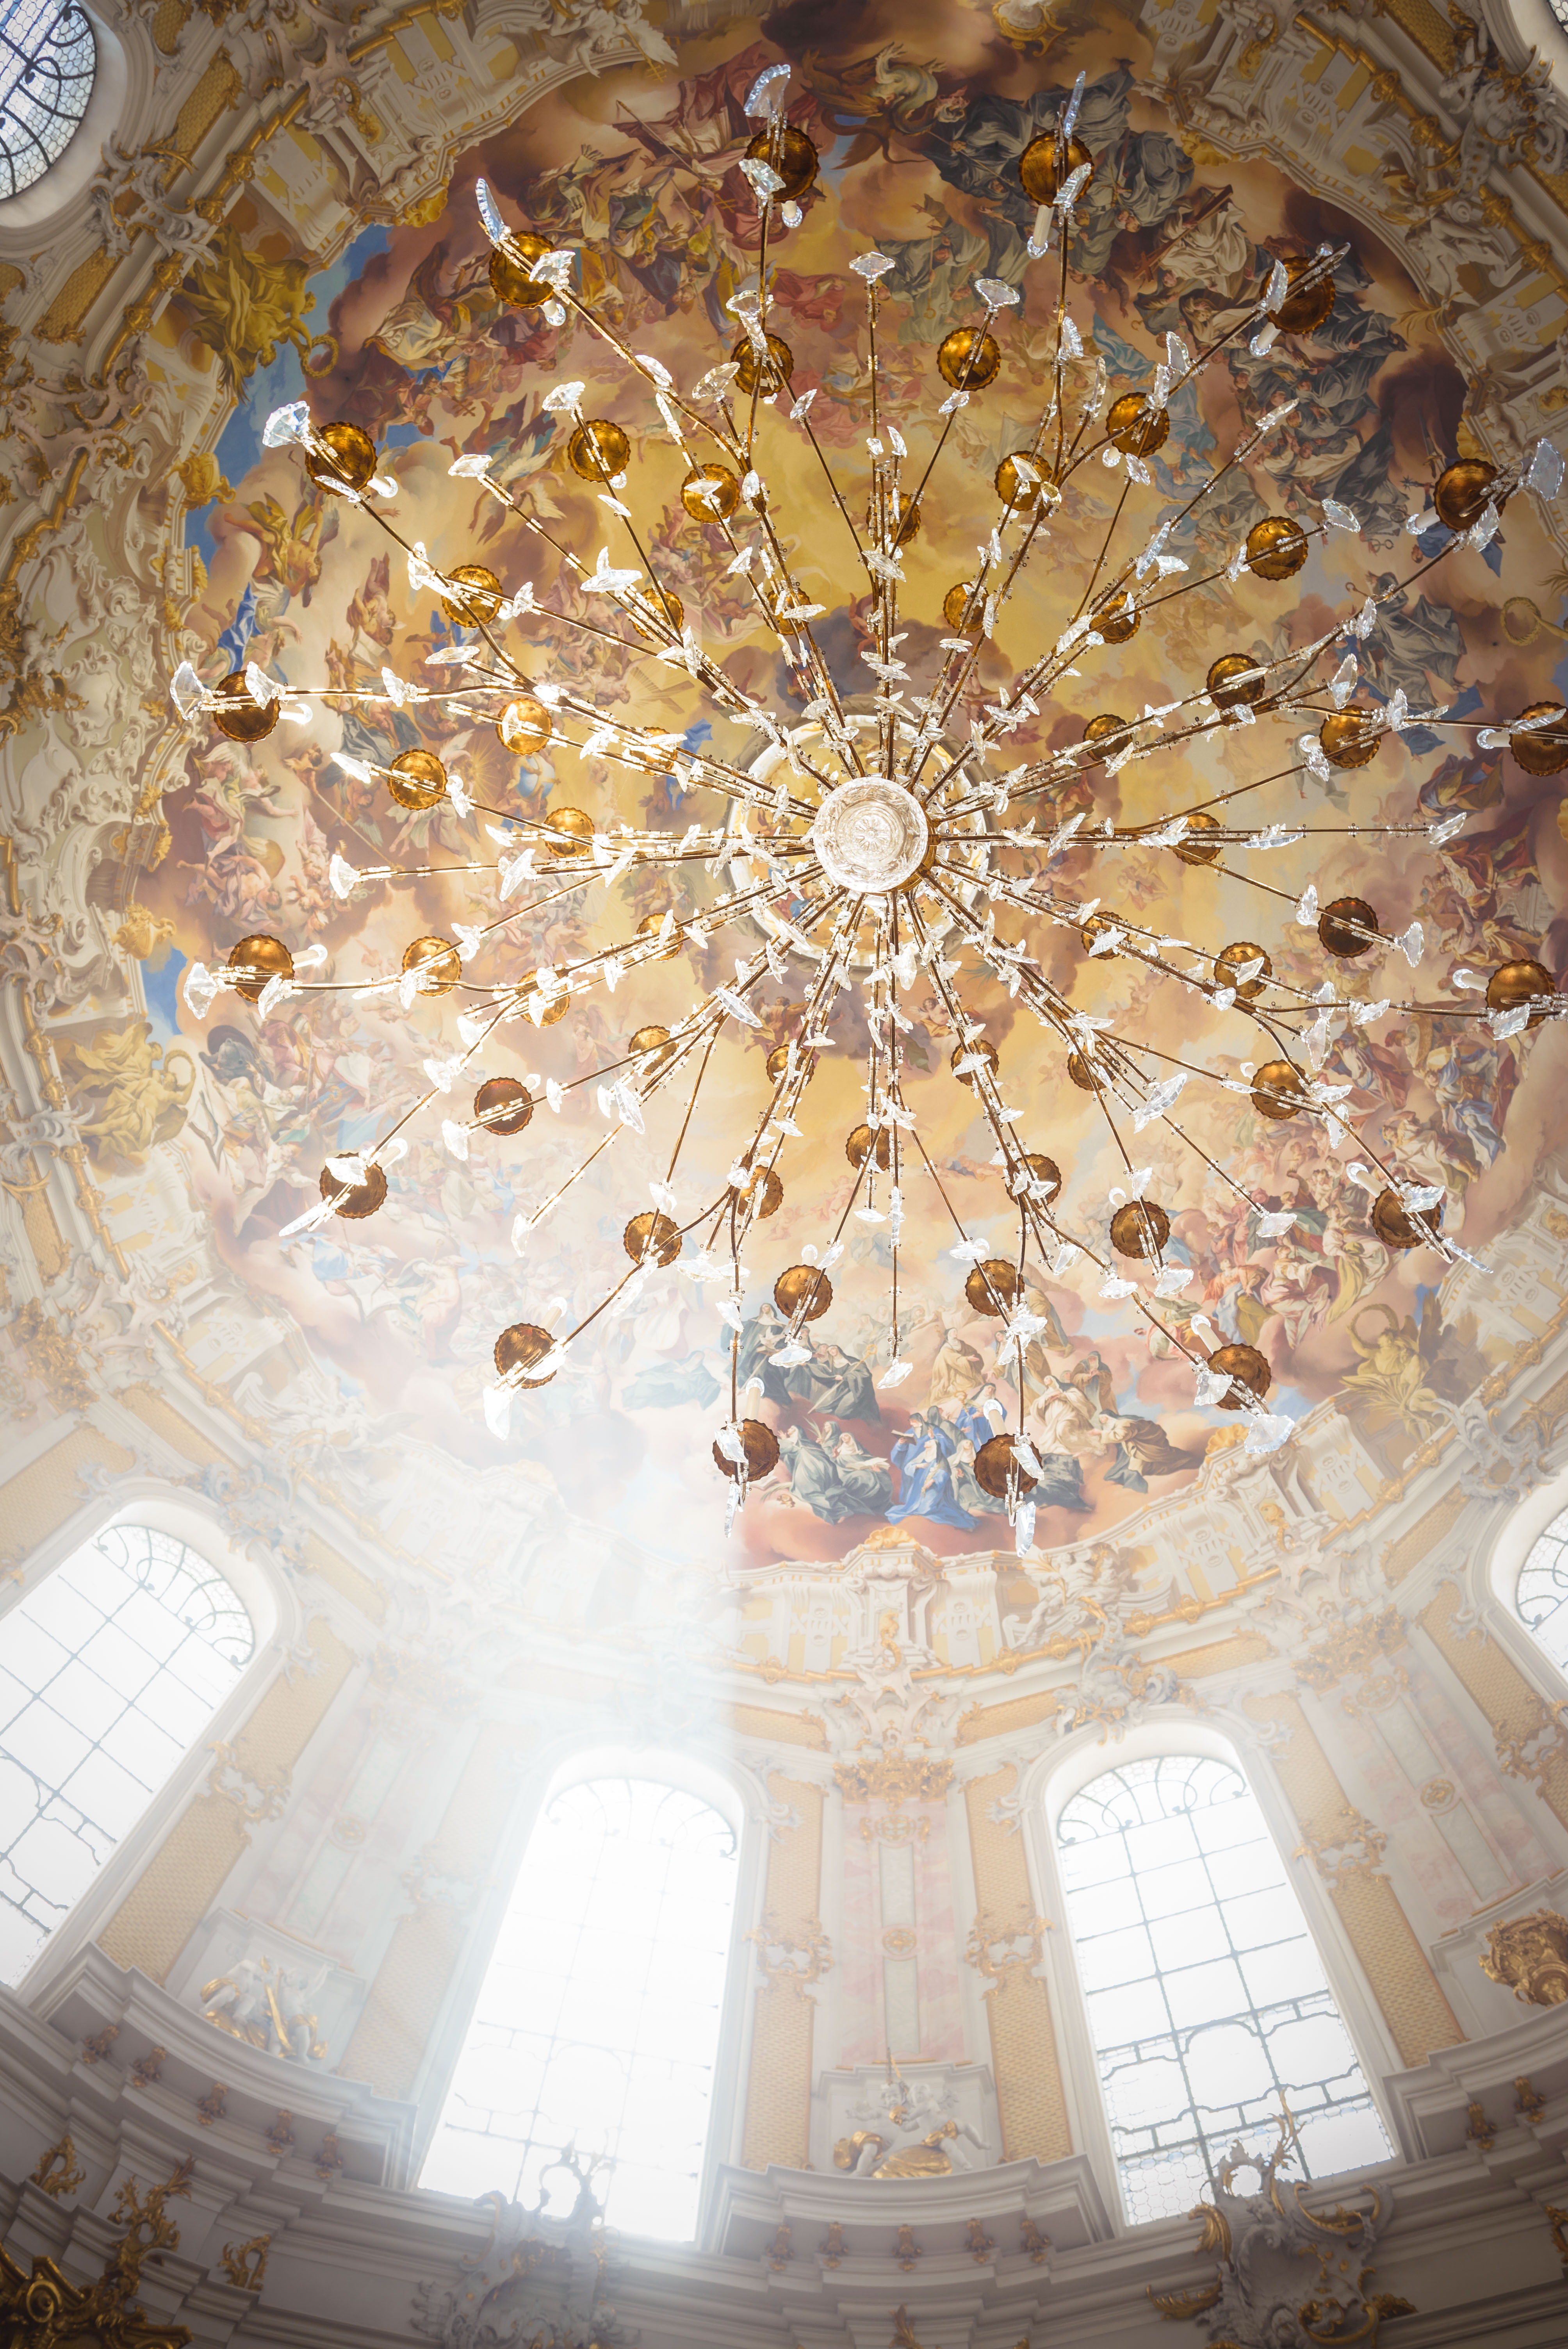
glass, ceiling, religion, lighting, art, light fixture, kirche, alpen, chandelier, kloster, ettal